Le Valtin

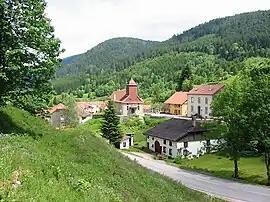
A general view of Le Valtin

Le Valtin is a commune in the Vosges department in Grand Est in northeastern France.